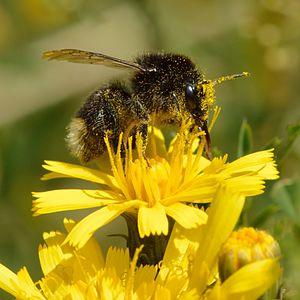
Crepis tectorum, la Crépide des toits est une plante herbacée de la famille des Astéracées.